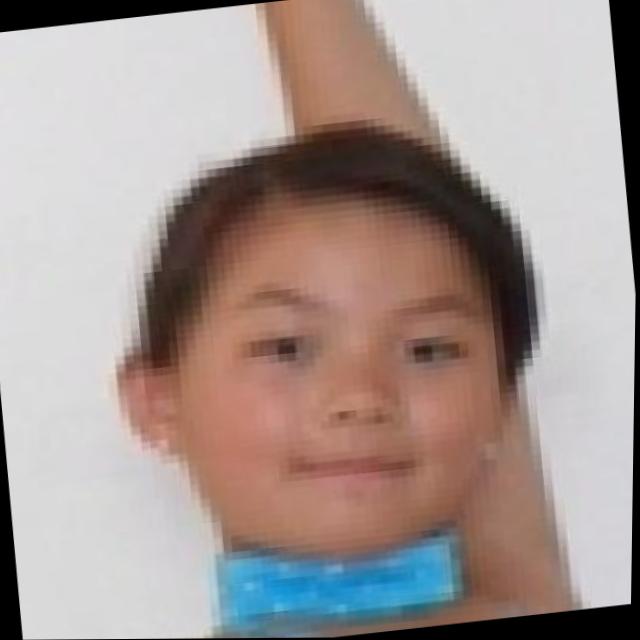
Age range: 0-12